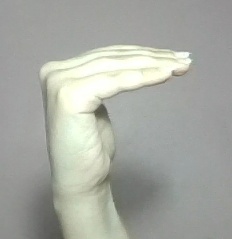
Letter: haa